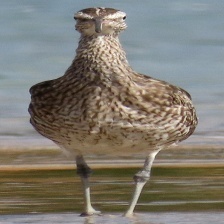
Species: WHIMBREL
Scientific name: NUMENIUS PHAEOPUS